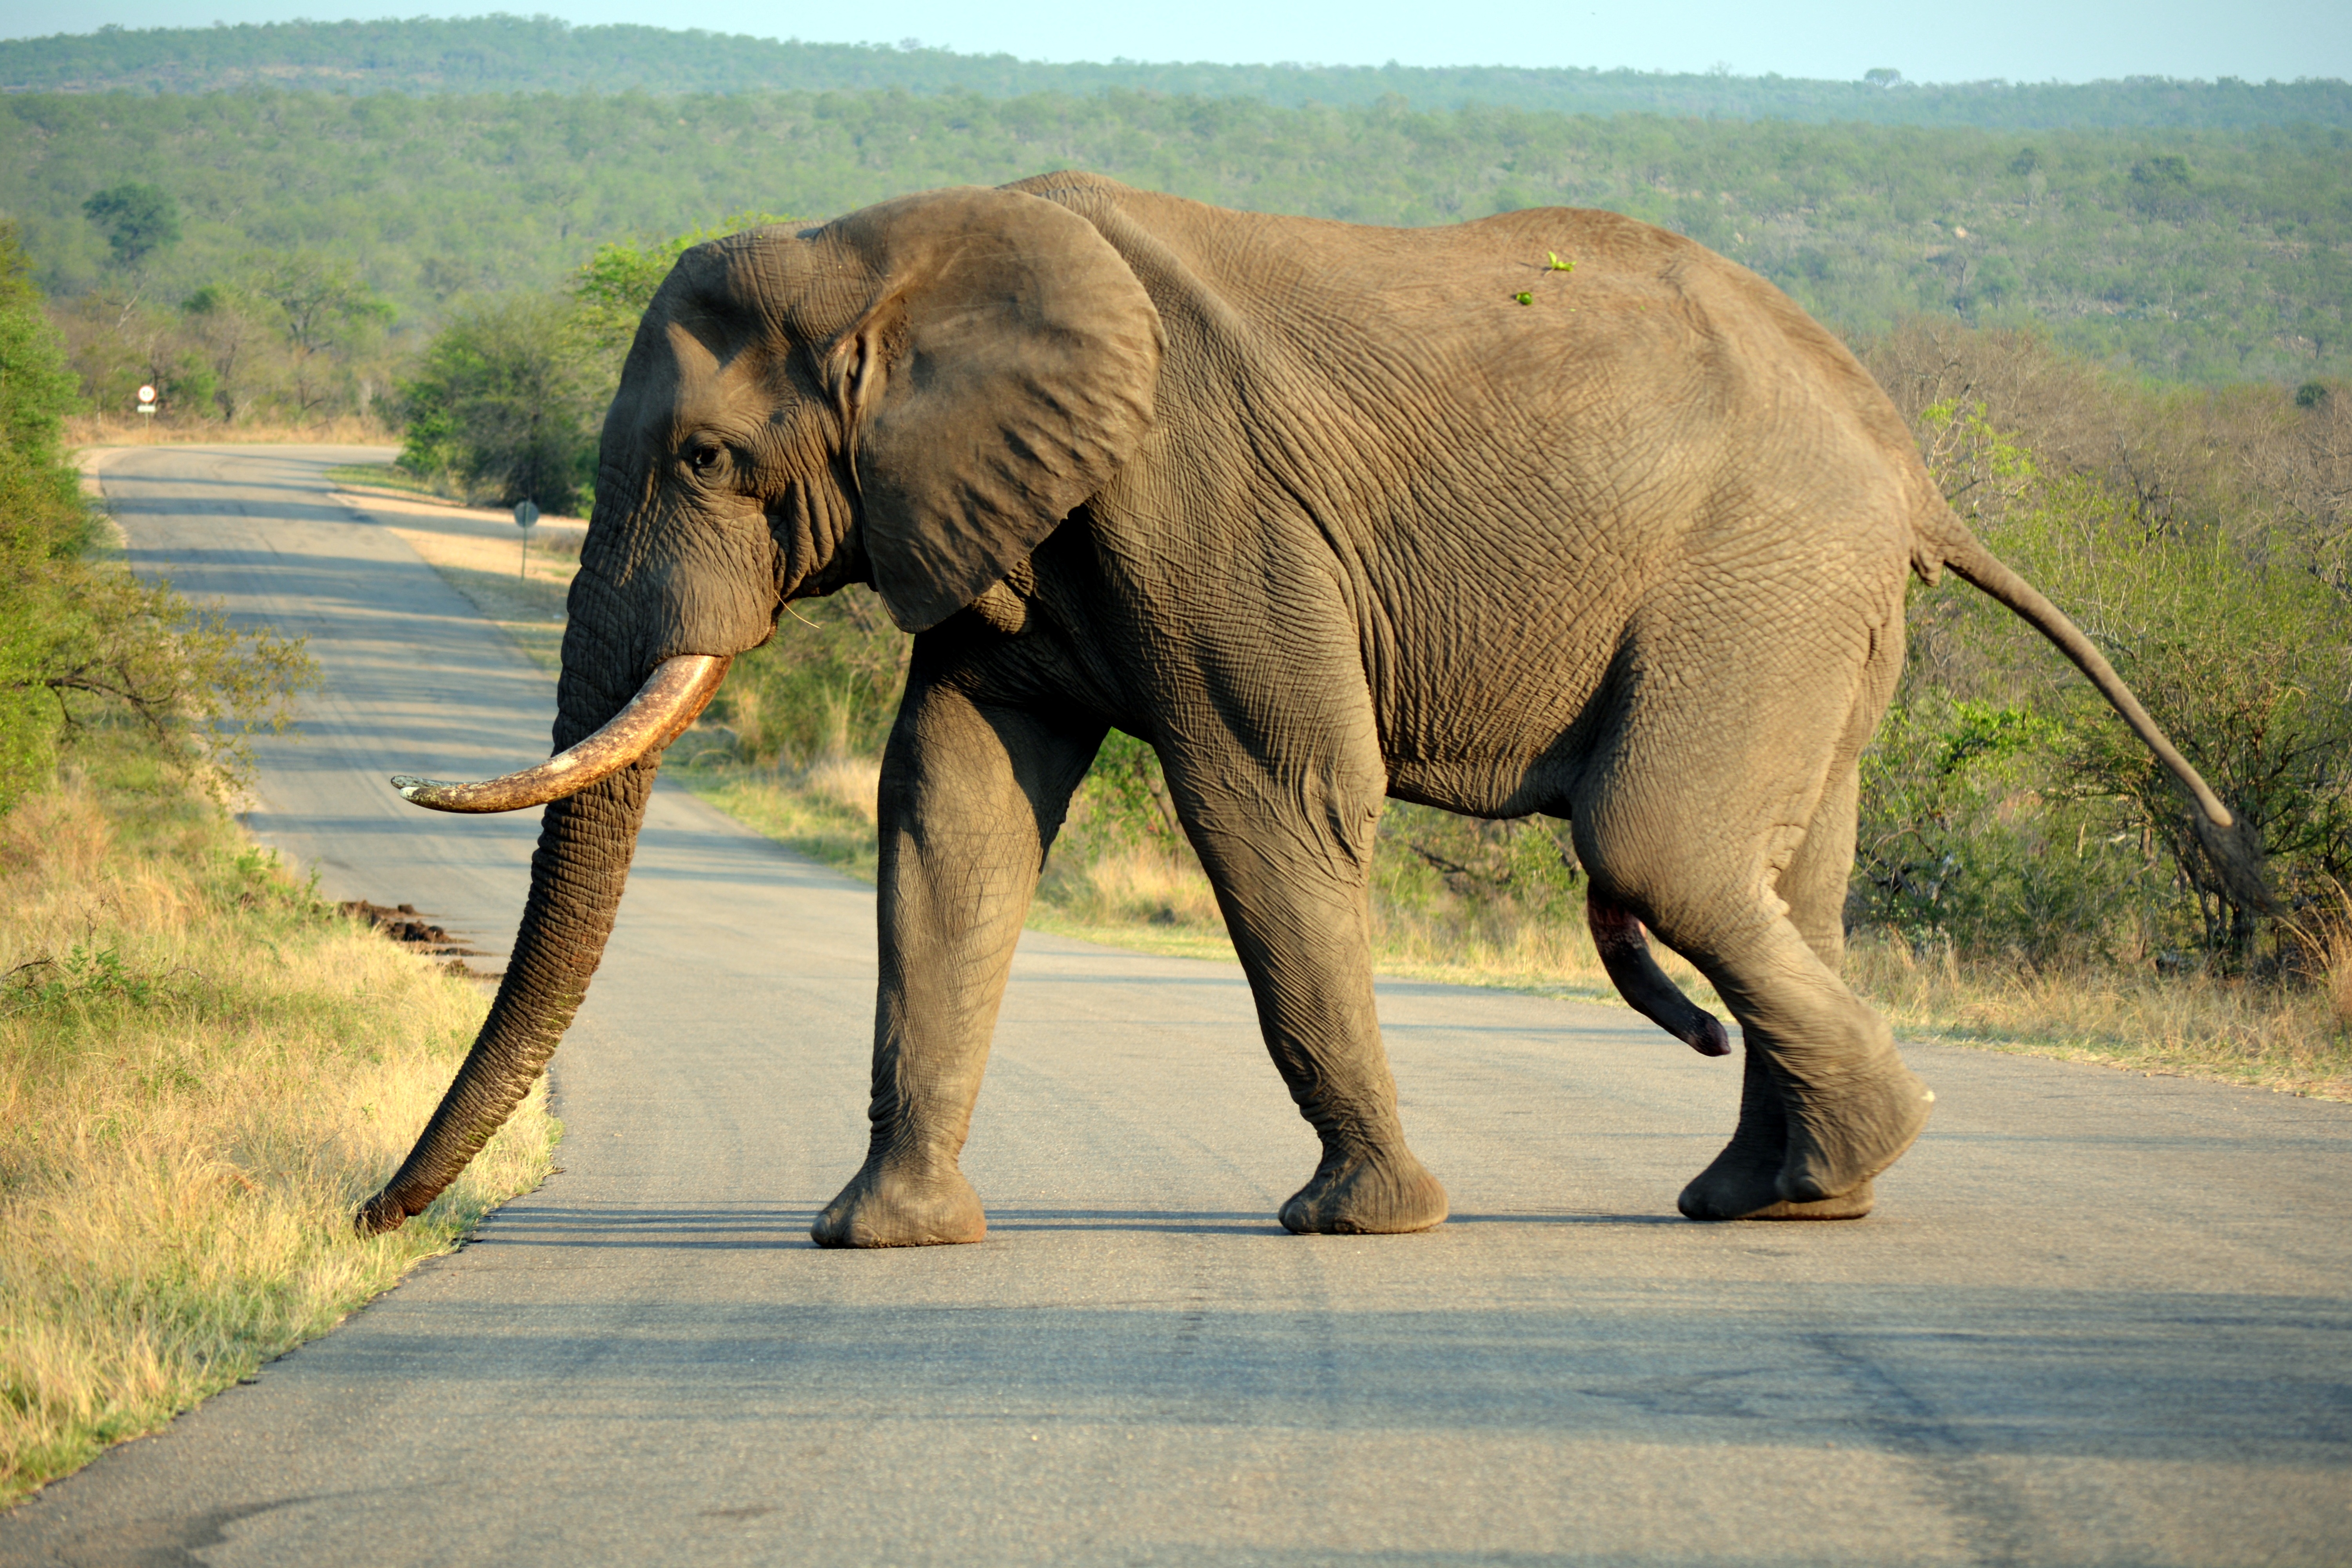
wildlife, mammal, fauna, savanna, elephant, safari, south africa, kruger park, indian elephant, african elephant, elephants and mammoths